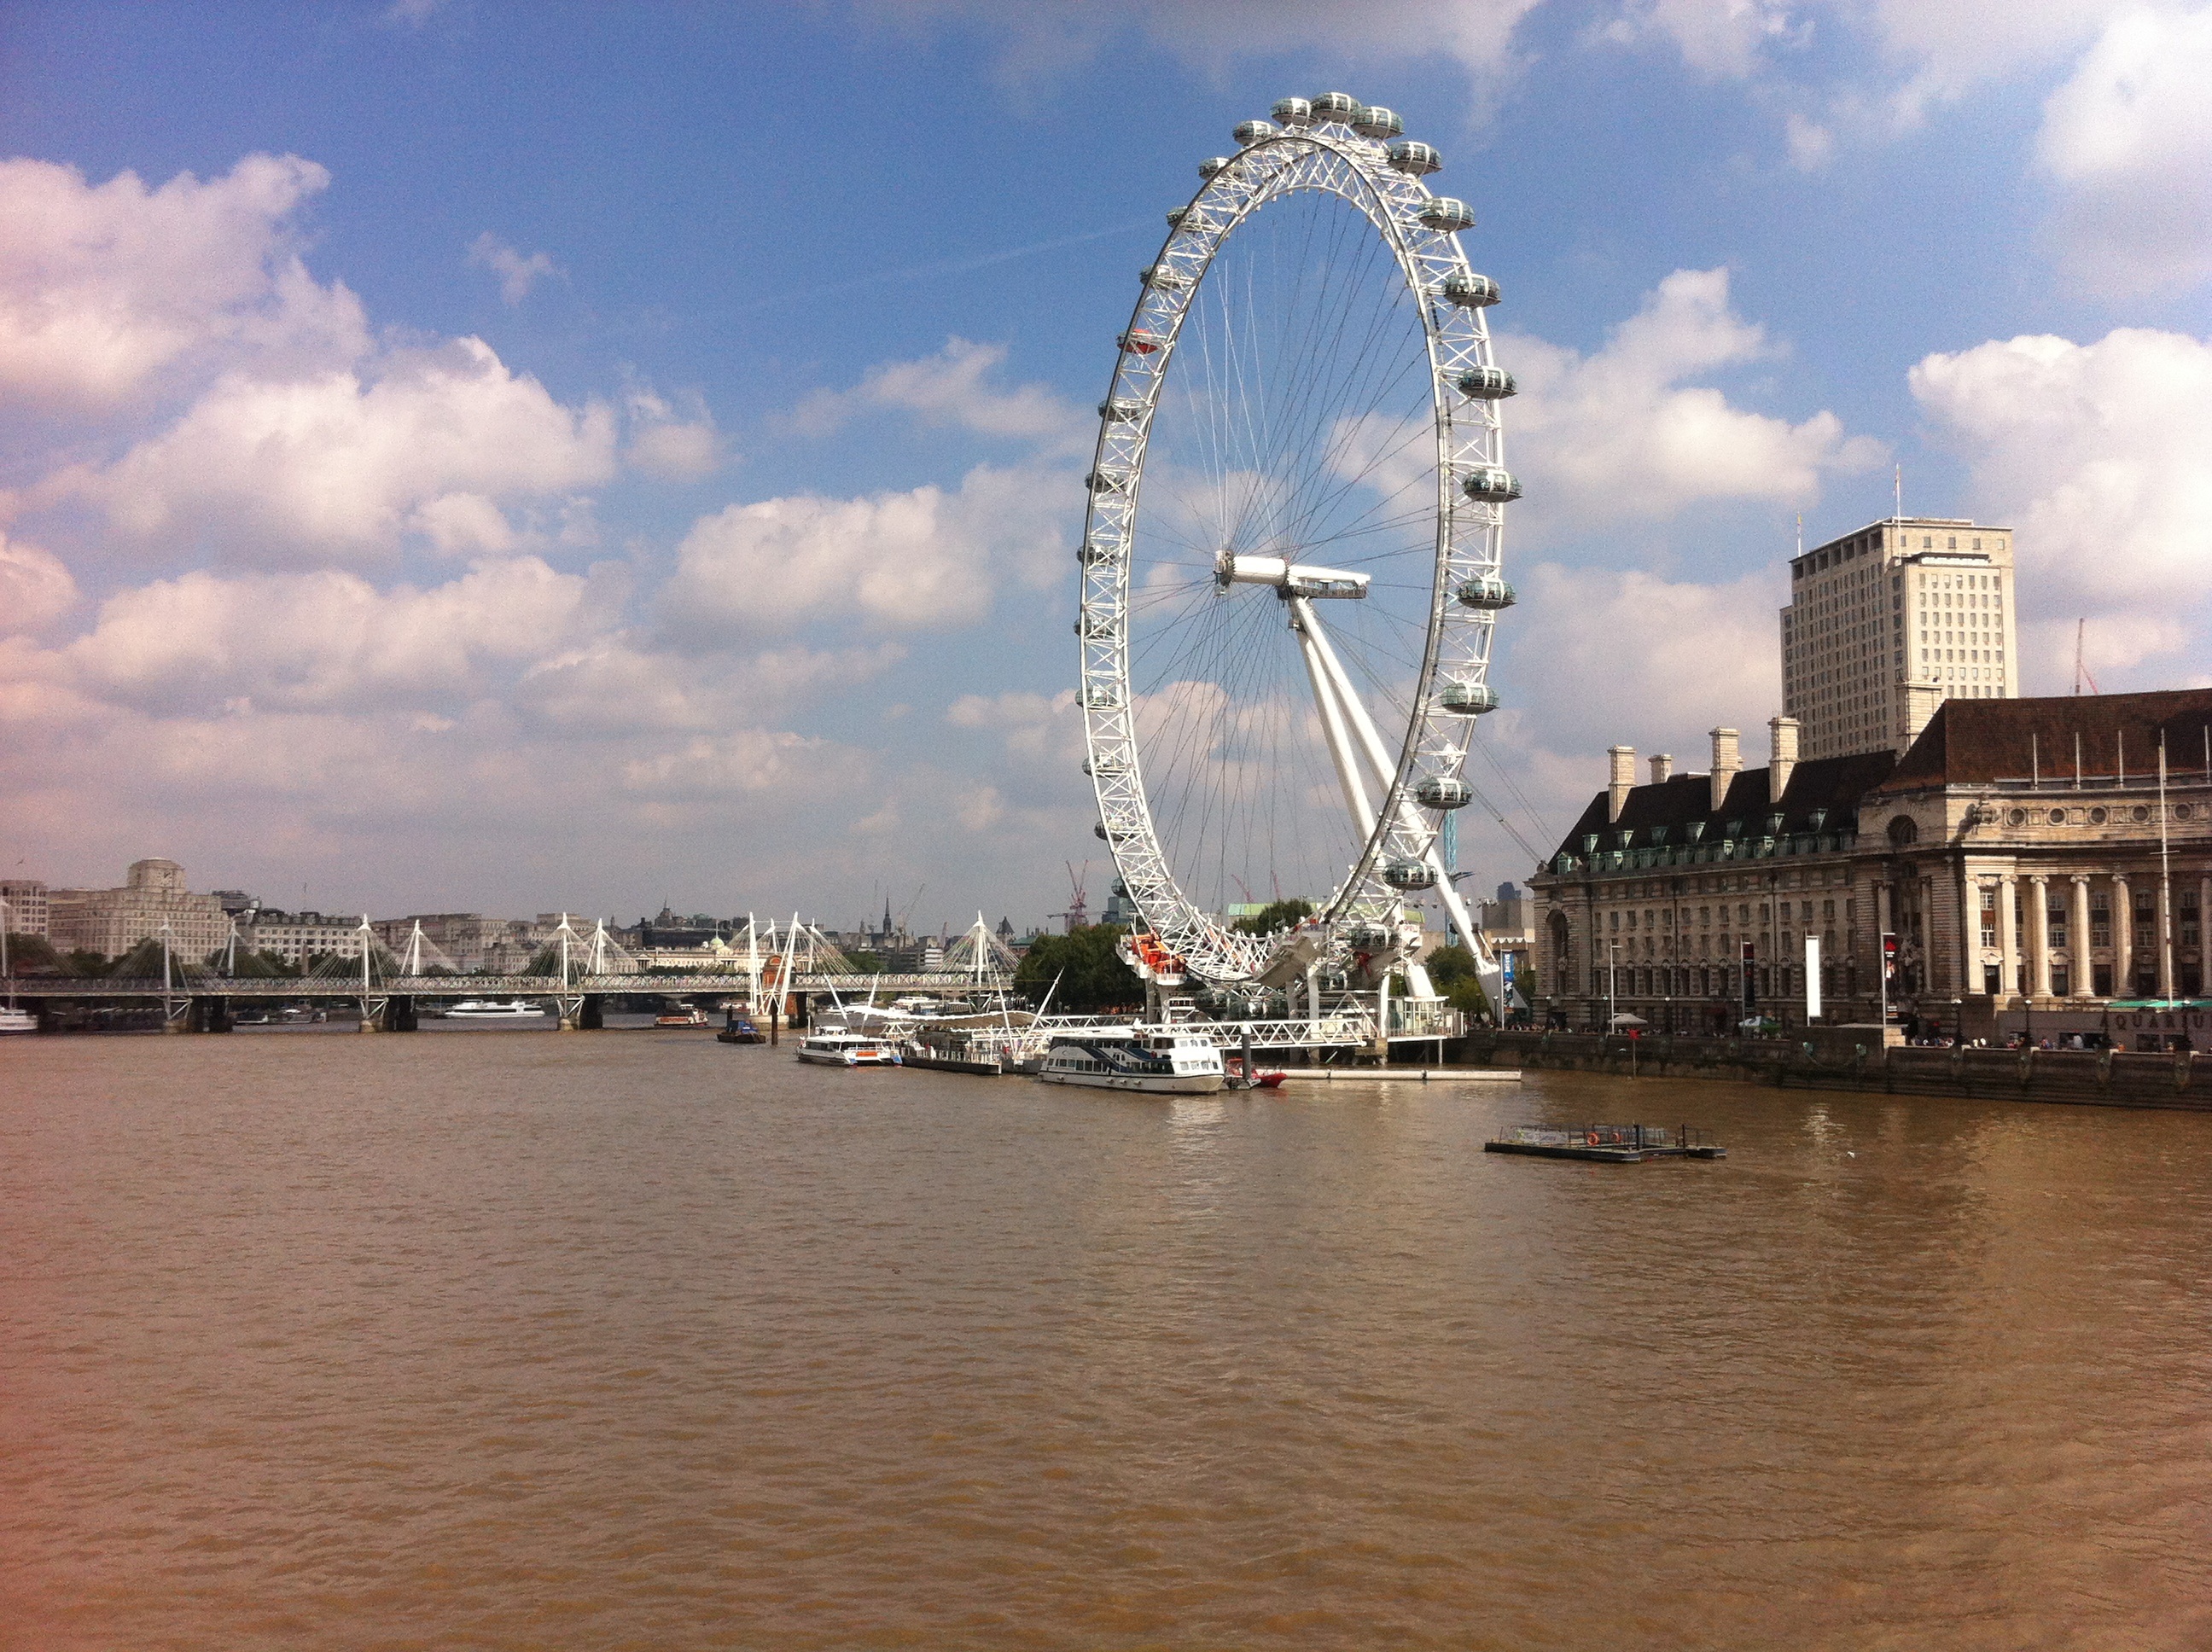
sea, cityscape, vehicle, ferris wheel, london eye, landmark, harbor, london, tourist attraction, thames